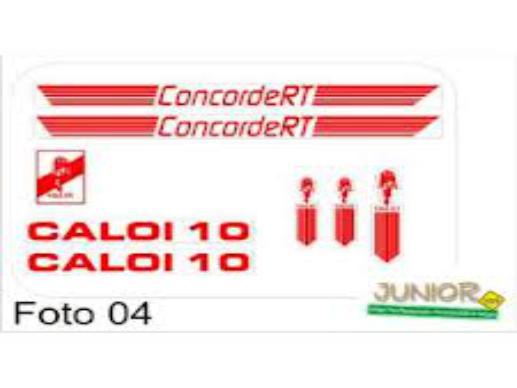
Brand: Caloi
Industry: Transportation